M4 Sherman

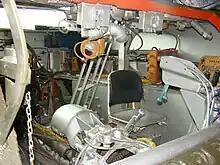
Cutaway Sherman showing transmission and driver's seat

The United States Army Ordnance Department designed the M4 medium tank to replace the M3 medium tank. The M3 was an up-gunned development of the M2 medium tank of 1939, in turn, derived from the M2 light tank of 1935. The M3 was developed as a stopgap measure until a new turret mounting a 75 mm gun could be devised. While it was a big improvement when used by the British in Africa against German forces, the placement of a 37 mm gun turret on top gave it a very high profile, and the unusual side-sponson mounted main gun, with limited traverse, could not be aimed across the other side of the tank. Though reluctant to adopt British weapons into their arsenal, the American designers were ready to accept proven British ideas. These ideas, as embodied in a tank designed by the Canadian General Staff, also influenced the development of the American Sherman tank. Before long American military agencies and designers had accumulated sufficient experience to forge ahead on several points. In the field of tank armament, the American 75 mm and 76 mm dual-purpose tank guns won the acknowledgment of British tank experts. Detailed design characteristics for the M4 was submitted by the Ordnance Department on 31 August 1940, but the development of a prototype was delayed while the production designs of the M3 were finished and the M3 entered full-scale production. On 18 April 1941, the U.S. Armored Force Board chose the simplest of five designs. Known as the T6, the design was a modified M3 hull and chassis, carrying a newly designed turret mounting the M3's 75 mm gun. This would later become the Sherman.